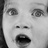
Emotion: surprise